Jack Burke Jr.

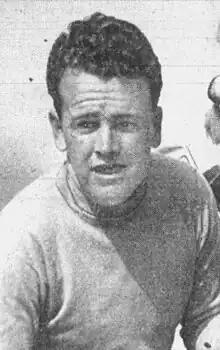
Burke, circa 1950

John Joseph Burke Jr. (January 29, 1923 – January 19, 2024) was an American professional golfer who was most prominent in the 1950s. The son of a professional golfer, Jack Burke Sr., he won two major titles, both in 1956, the Masters and PGA Championship, and is a member of the World Golf Hall of Fame.